Kim So-hyun

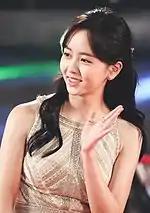
Kim at the 2016 KBS Drama Awards

The same year, she was cast alongside Jang Dong-yoon in a romantic comedy drama set in the Joseon period, "The Tale of Nokdu" as a clumsy and hot-tempered Kisaeng trainee. Chon Kye-young and Hye Jin-yang, the author of both webtoons named Kim as their first choice in casting the leading woman. Shin Ji-won of "Hankyung" said that Kim So-hyun's character was able to mesmerize the viewers because Kim blended well with her character. Jang Dong-yoon stated, "I was convinced that there would be no better actress to play Dong Joo other than So-hyun, I was very grateful to have met my best partner in her." The pair were donned the nickname "Manhwa tearing" chemistry by the viewers for capturing everything from laughter to excitement and adding their colours to the original characters. Her role as Dong Joo earned her the Excellence Award at the year end KBS Drama Awards. The series was the 10th most talked primetime Korean dramas aired in 2019.